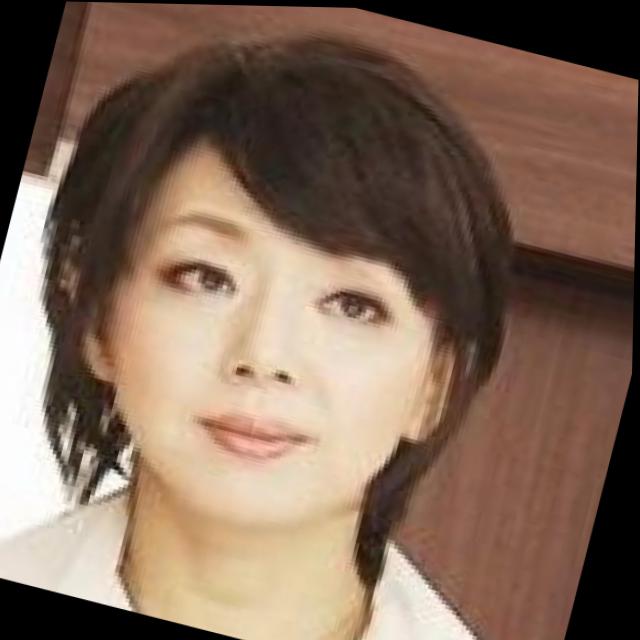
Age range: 21-44